Semyon Kutateladze

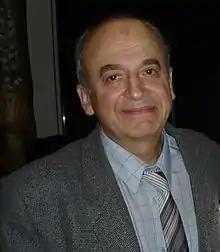
Kutateladze in 2014

Semyon Samsonovich Kutateladze (October 2, 1945 – January 15, 2025) was a Russian mathematician. He was known for his contributions to functional analysis and its applications to vector lattices and optimization. In particular, he made contributions to the calculus of subdifferentials for vector-lattice valued functions, to whose study he introduced methods of Boolean-valued models and infinitesimals.